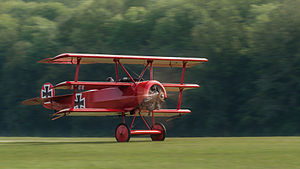
Luftstreitkräfte / Galleri
Deutsche Luftstreitkräfte var Det Tyske Kejserriges flyvevåben under 1. verdenskrig. Luftstreitkräfte var en integreret del af Det tyske kejserriges hær og benyttede konventionelle fly, observationsballonner og luftskibe. Kejserrigets flåde, Kaiserliche Marine, råede ligeledes over flyenheder, men disse var organiseret under flåden under Marine-Fliegerabteilung.